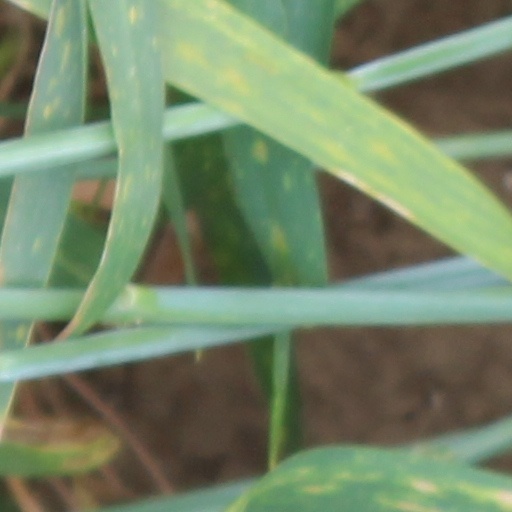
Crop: wheat